Nicolaas Theunissen

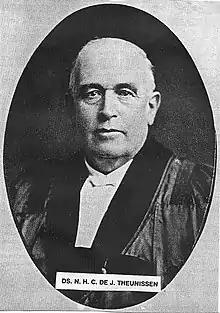

Nicolaas Hendrik Christiaan de Jong Theunissen (4 May 1867 – 9 November 1929) was a South African cricketer who played in one Test match in 1889. He became a minister of the Dutch Reformed Church.